Áo bà ba

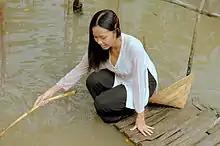
Mekong Delta woman with áo bà ba

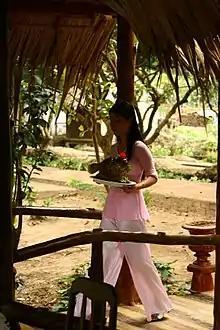
A woman in áo bà ba

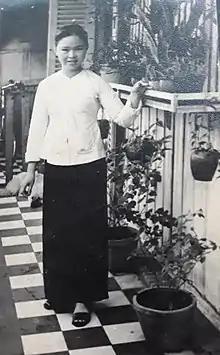
Saigonese girl wearing an original áo bà ba and wooden shoes in 1955.

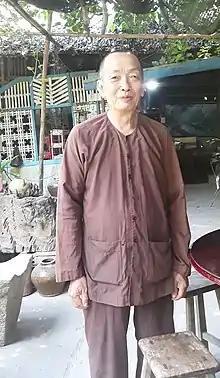
Elderly man with his traditional áo bà ba in the Mekong Delta.

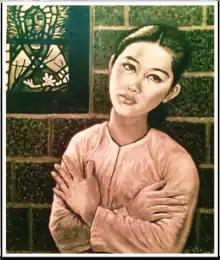
Painting of young lady in áo bà ba by Đào Sĩ Chu.

Áo bà ba (translates to "Grandma's shirt") is a traditional southern Vietnamese garment. The top part that covers the torso is called the "áo" ("shirt" in English). It is mostly associated with rural southern Vietnam, especially in the Mekong Delta. Often worn as a top and bottom set, the "áo bà ba" is typically a long-sleeved, button-down silk shirt with a scooped neck, paired with silk pants. The shirt is long and split at the waist sides, forming two flaps, and customarily features two pockets.